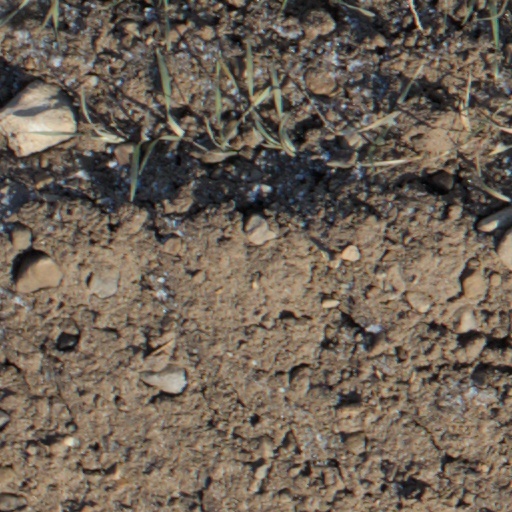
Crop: wheat